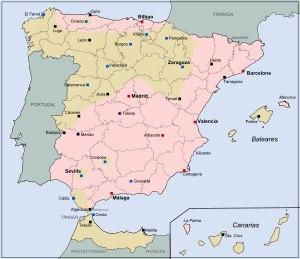
Le soulèvement nationaliste des 17 et 18 juillet 1936 en Espagne est une tentative de coup d'État militaire dirigé contre le gouvernement de la Seconde République espagnole. L'échec de la tentative fut à l'origine du déclenchement de la guerre civile espagnole, se soldant par la défaite finale de la République le 1ᵉʳ avril 1939 et débouchant sur l'établissement de la dictature franquiste, qui dura jusqu'en 1975.